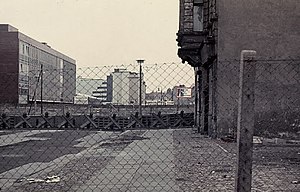
Berlinmuren / Murens fald
Berlinmuren.
Berlinmuren var en adskillende spærring af beton, pigtråd og elektrisk hegn, som myndighederne i Østtyskland lod rejse fra 13. august 1961 omkring det daværende Vestberlin. Muren gik tværs igennem byen og var 45,1 kilometer lang.